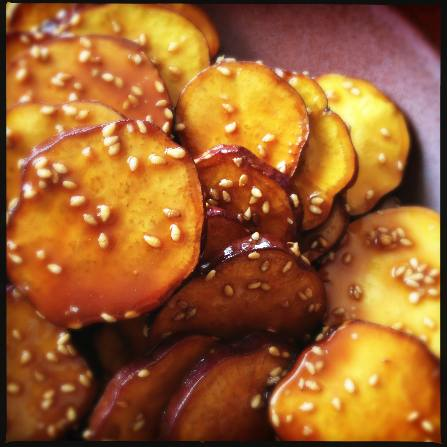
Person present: No